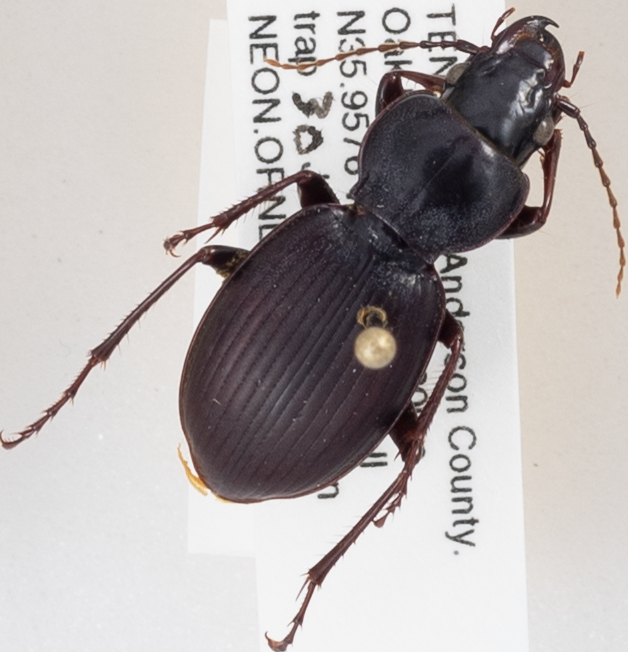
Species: Cyclotrachelus sodalis sodalis
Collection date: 2014-06-30
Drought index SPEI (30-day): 0.582
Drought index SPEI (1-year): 0.046
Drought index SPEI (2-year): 0.44